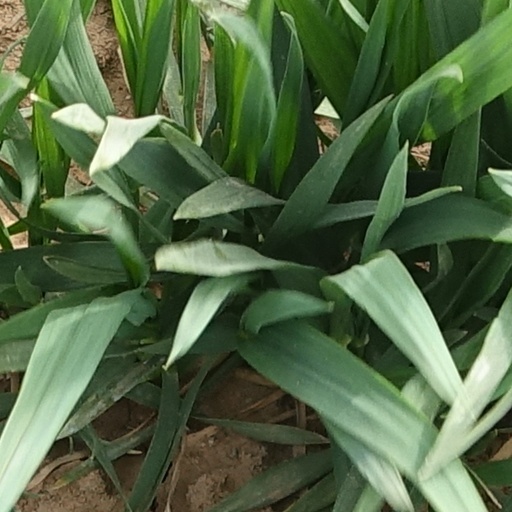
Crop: wheat